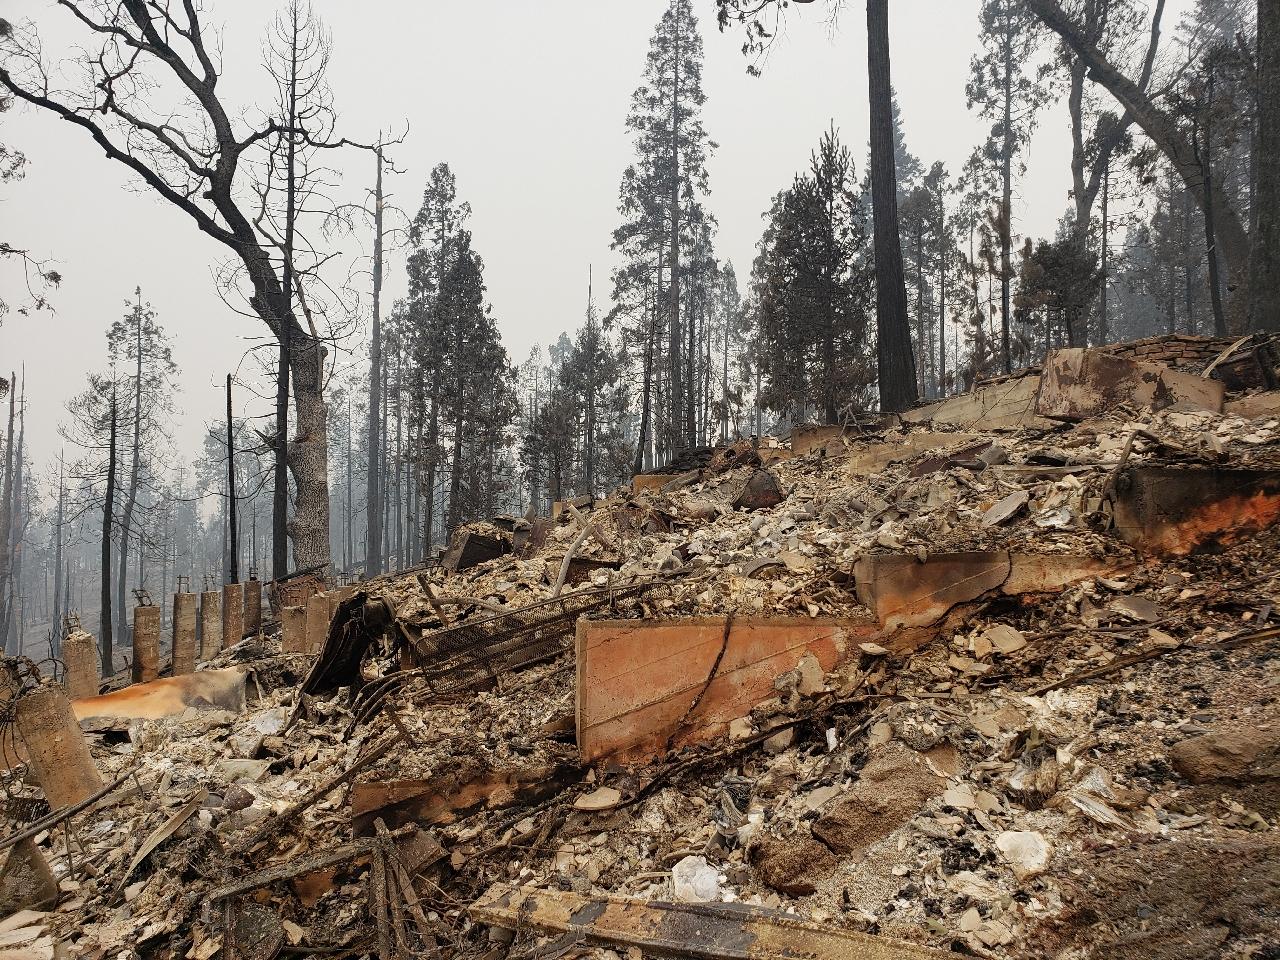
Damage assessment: destroyed